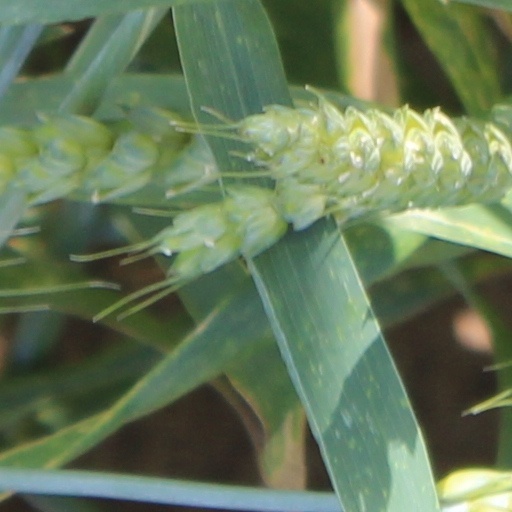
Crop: wheat